Lava River Cave (Arizona)

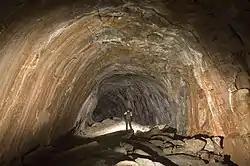
Multiflash image of the interior of Lava River Cave, Arizona

Lava River Cave is a lava tube in northern Arizona's Coconino National Forest. At approximately long, it is the longest cave of its kind known in Arizona. The cave was discovered by some lumbermen in 1915 and has historically been referred to as "Government Cave" due to its location on the eastern edge of Government Prairie and southeast of Government Peak. Today, Lava River Cave is freely accessible to the general public.